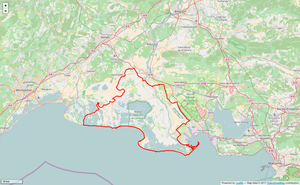
Périmètre du PNR de Camargue.
Le Parc naturel régional de Camargue est un parc naturel régional situé dans le sud de la France, à l'ouest de la région Provence-Alpes-Côte d'Azur. Il a été créé le 25 septembre 1970. Il comprend une grande partie de la Grande Camargue entre les bras du delta du Rhône.
Le golfe du Lion est un golfe fermant l'extrême nord-ouest de la Méditerranée occidentale, entre le Cap de Creus, situé en Catalogne à l'ouest et, selon les avis, le cap Sicié ou la presqu'île de Giens, tous les deux situés dans le Var, à l'est. Son littoral relève donc principalement des régions administratives françaises d'Occitanie à l'ouest, et de Provence à l'est.